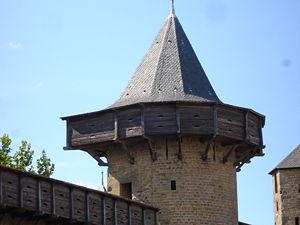
France, Aude (11), Carcassonne, château comtal avec ses hourds
La Cité de Carcassonne est un ensemble architectural médiéval qui se trouve dans la ville française de Carcassonne dans le département de l'Aude, région d'Occitanie. Elle est située sur la rive droite de l'Aude, au sud-est de la ville actuelle. Cette cité médiévale fortifiée, dont les origines remontent à la période gallo-romaine, doit sa renommée à sa double enceinte, atteignant près de 3 km de longueur et comportant cinquante-deux tours, qui domine la vallée de l'Aude. La Cité comprend également un château et une basilique.